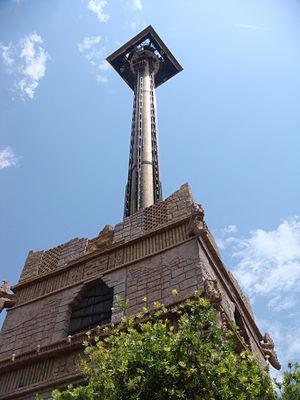
L'attraction Hurakan Condor à PortAventura vue du sol.
Hurakan Condor est une attraction à sensations fortes de type chute libre construite par l'entreprise Intamin AG. Elle se situe dans la zone « México » du parc d'attractions espagnol PortAventura Park. Elle a été inaugurée en 2005 à l'occasion du 10ème anniversaire du parc.